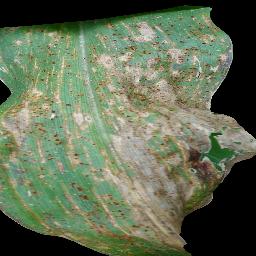
Label: Corn___Common_rust